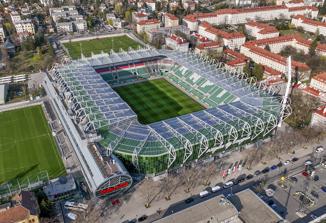
Building: Allianz Stadion
Country: Austria
Year built: 2016
Football stadium in Vienna, Austria For other uses, see Allianz Stadium . Allianz Stadion Weststadion Location Hütteldorf , Vienna Capacity 28,600 (domestic matches) 24,000 (international and European matches) Construction Built 2014 Opened 16 July 2016 Construction cost c. ( € 53 million) Main contractors Strabag Tenants Rapid Wien Allianz Stadion is a football stadium in the Hütteldorf neighborhood of Vienna and the home ground of SK Rapid Wien . The stadium was built on the site of the former Gerhard Hanappi Stadium . For international matches, the stadium carries sponsorless name Weststadion . The stadium was officially unveiled when Rapid Wien hosted Chelsea in a pre-season friendly on 16 July 2016. The first competitive match took place in the new stadium on 23 July 2016 when Rapid Vienna hosted SV Ried in the first round of the Austrian Football Bundesliga . Christoph Schößwendter scored the first competitive goal in the newly opened stadium in a 5–0 victory. References